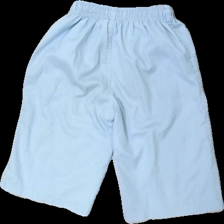
View: back
Type: Shorts
Category: Children
Brand: Not in the list
Colors: Blue, Red, White
Material: 85% polyester 15% bomull
Pattern: Other
Cut: Tight
Season: All
Damage: slitet tryck
Damage location: middle right
Damage 2: luddiga
Damage 2 location: middle center
Damage 3: noppriga
Damage 3 location: middle center
Price range: <50
Recommended usage: Export
Description: short med tryck